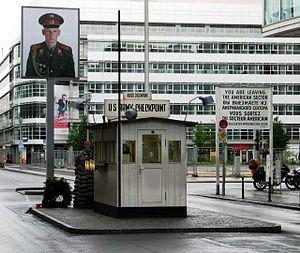
Les postes-frontières de Berlin ont été créés à la suite de la division de l'Allemagne après la fin de la Seconde Guerre mondiale, lors de la conférence de Potsdam, marquant la division de l'Allemagne entre la République fédérale d'Allemagne et la République démocratique allemande.